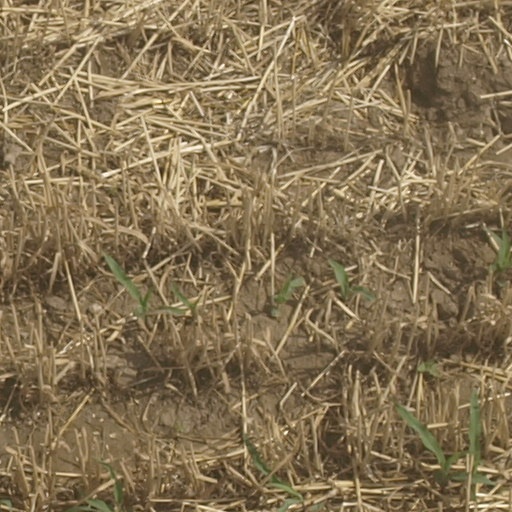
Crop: maize; corn